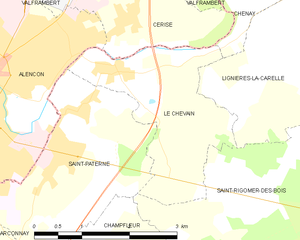
Carte des communes françaises